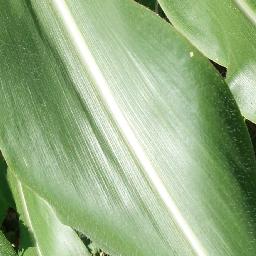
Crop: corn
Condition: (maize)_healthy